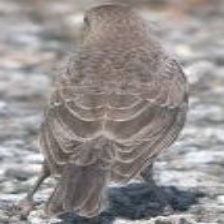
Species: BROWN HEADED COWBIRD
Scientific name: MOLOTHRUS ATER